Colombo

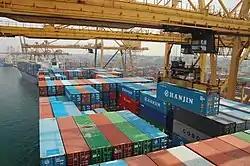
Container handling at Colombo Port.

The Sri Lanka Police, the main law enforcement agency of the island, liaise with the municipal council but is under the control of the Ministry of Defence of the central government. Policing in Colombo and its suburbs falls within the "Metropolitan Range" headed by the Deputy Inspector General of Police (Metropolitan), this also includes the Colombo Crime Division. As with most Sri Lankan cities, the magistrate court handles felony crimes while the district court handles civil cases.